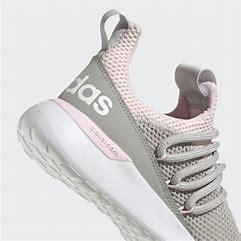
Brand: Adidas
Model: Lite Racer Adapt 3